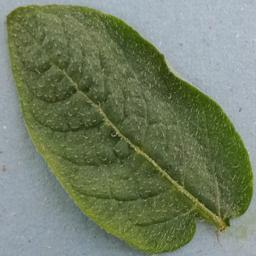
Etiqueta: Sana